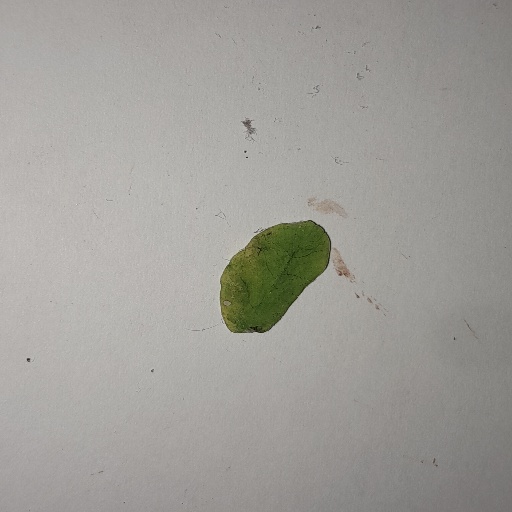
Species: Sojina
Leaf condition: Yellow Leaf